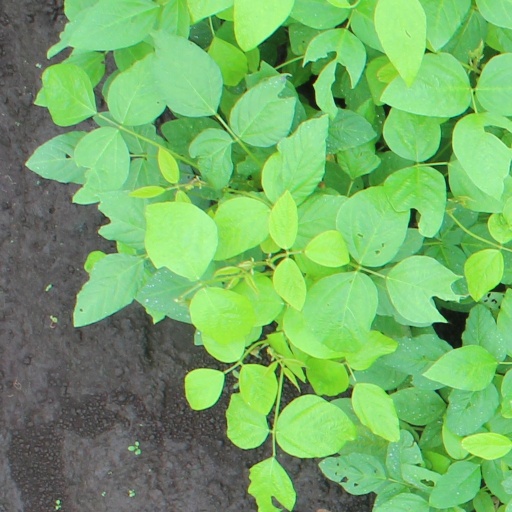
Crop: soybean